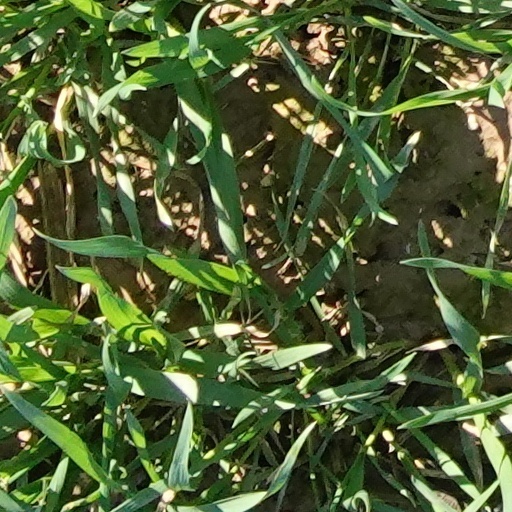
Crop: wheat